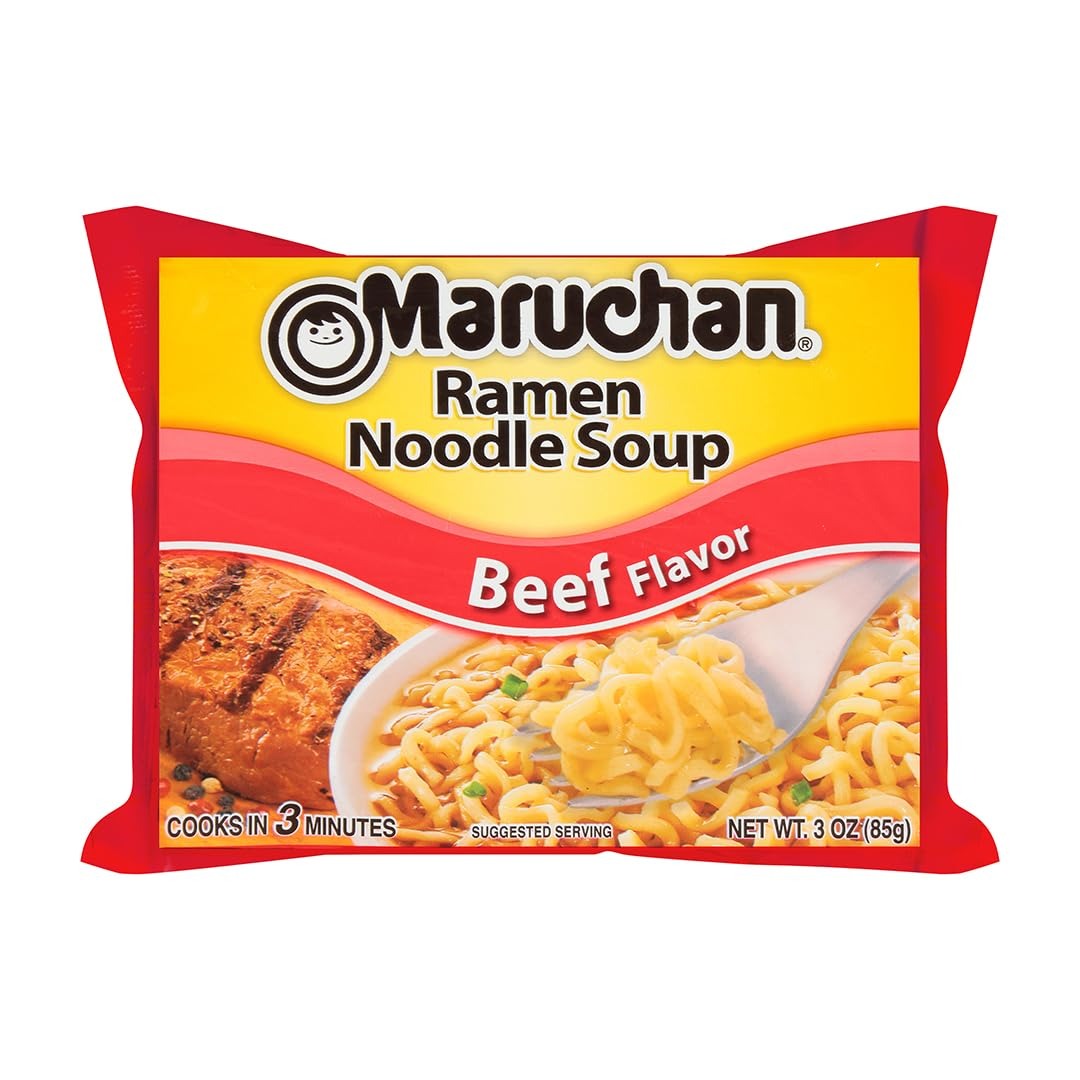
Item Name: Maruchan Ramen Noodle Soup, Beef, 3 oz
Bullet Point 1: Cooks in 3 minutes
Bullet Point 2: 0 grams trans fat
Bullet Point 3: Cooks in 3 minutes
Bullet Point 4: 0 grams trans fat
Bullet Point 5: Cooks in 3 minutes
Bullet Point 6: 0 grams trans fat
Value: 3.0
Unit: Ounce

Price: 0.37